Pennsylvanian (geology)

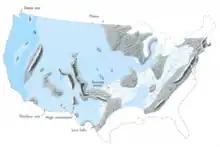
Generalized geographic map of the United States in middle Pennsylvanian time

All modern classes of fungi have been found in rocks of Pennsylvanian age.